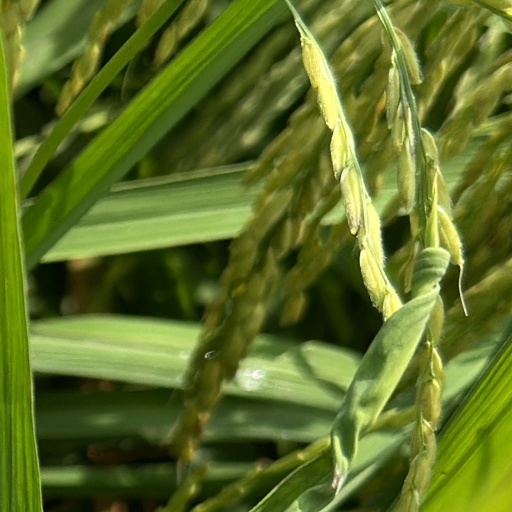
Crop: rice